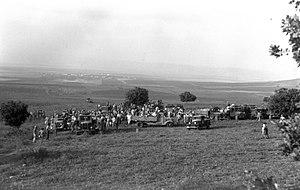
Alonim est un kibboutz situé dans la Vallée de Jezreel.